Baselios Thomas I

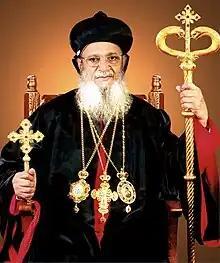

Mor Baselios Thomas I (Syr: ܡܳܪܝ̱ ܒܰܣܺܝܠܺܝܳܘܣ ܬܐܳܘܡܰܐ ܩܰܕ݂ܡܳܝܳܐ; Mal: മോർ ബസേലിയോസ് തോമസ് പ്രഥമൻ; Born Cheruvillil Mathai Thomas 22 July 1929 – 31 October 2024) was the Catholicos of India (Maphrian) and head of the Malankara Syriac Orthodox Church. He also served as the Metropolitan of the Angamali Diocese. He was the first head of the Malankara Syriac Orthodox Church to use the title "Catholicos of India".